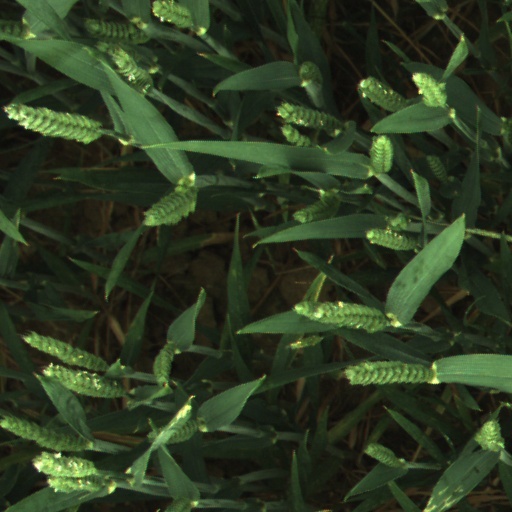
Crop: wheat